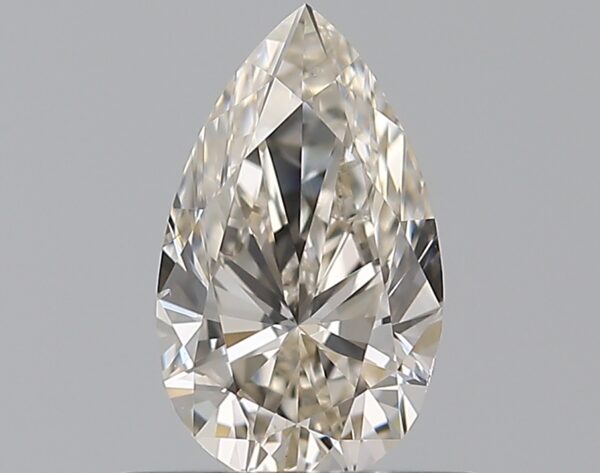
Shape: pear
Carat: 0.5
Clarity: SI1
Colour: K
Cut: EX
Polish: EX
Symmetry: VG
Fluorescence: N
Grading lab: GIA
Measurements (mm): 7.11 x 4.21 x 2.67